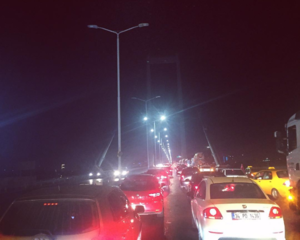
Une tentative de coup d'État en Turquie a eu lieu dans la nuit du 15 au 16 juillet 2016 principalement à Ankara et Istanbul. Elle a été commanditée par un « Conseil de la paix dans le pays », une faction des Forces armées turques que le gouvernement turc accuse d'être liée à Fethullah Gülen. La tentative s'est soldée par un échec et le dernier bilan officiel fait état de plus de 290 morts.